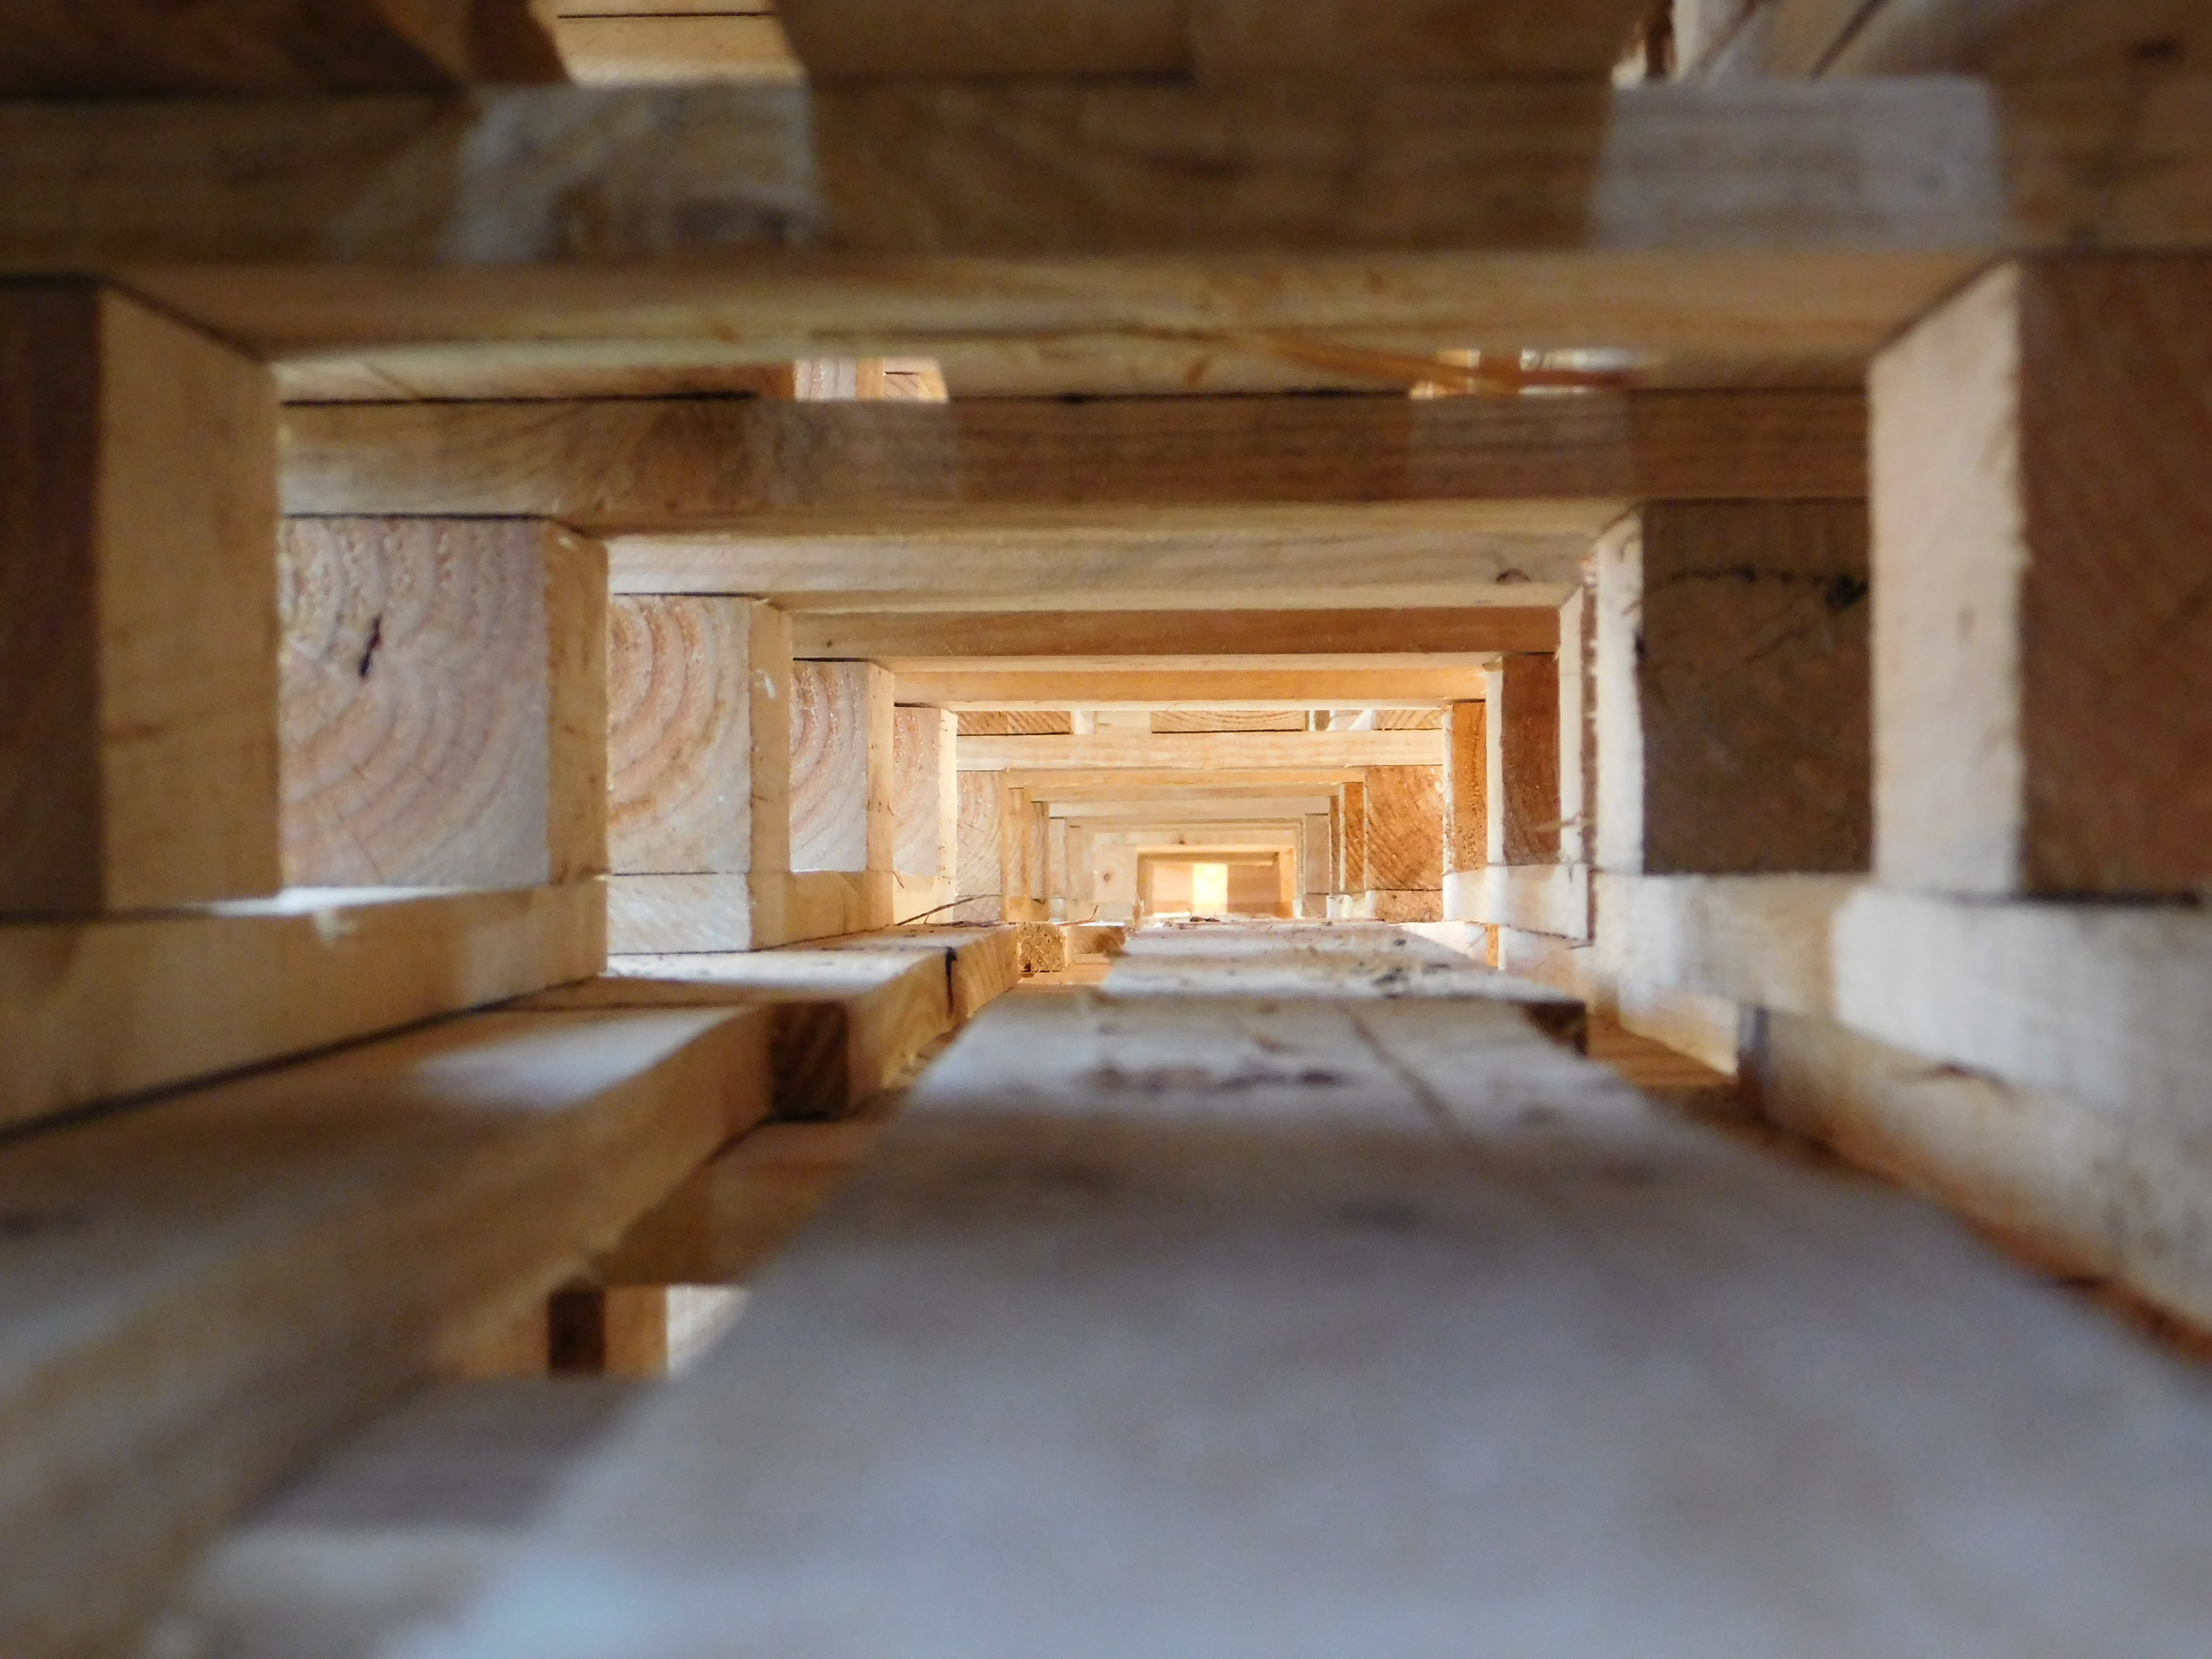
plant, wood, floor, barn, home, tunnel, cottage, natural, property, room, hardwood, farmhouse, pallet, log cabin, flooring